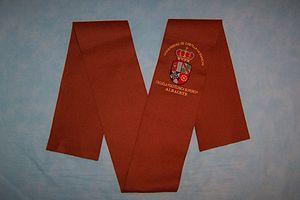
Beca de la Escuela Politécnica Superior de Albacete.
Une tuna, estudiantina ou rondalla est un genre de société festive et carnavalesque, groupe musical traditionnel costumé qui existe dans les différentes régions de la péninsule Ibérique, en Espagne, au Portugal, dans les anciennes possessions coloniales espagnoles et portugaises, aux Pays-Bas, aux Philippines ou en Amérique latine et aux États-Unis, composé d'étudiants qui chantent des chansons en s'accompagnant avec des instruments de musique, le plus souvent des guitares.